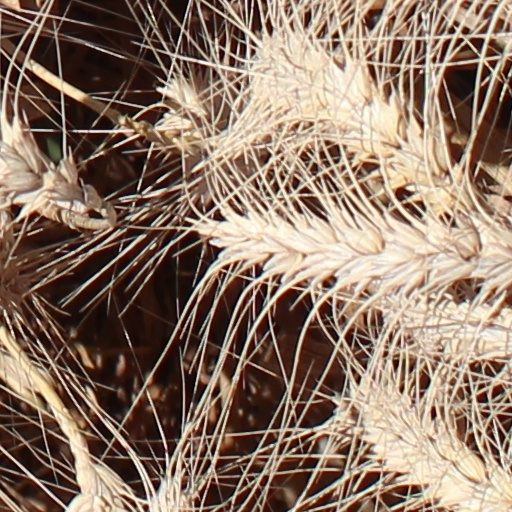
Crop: wheat